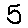
Label: 5